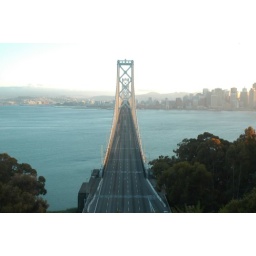
Bay Bridge against white sky